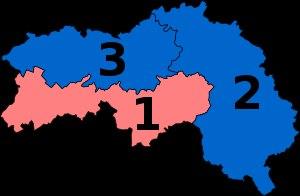
Les élections législatives françaises de 2017 se tiennent les 11 et 18 juin 2017.